DJI

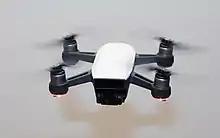
DJI Spark

The Phantom (精灵) series has evolved to integrate flight programming with a camera, Wi-Fi or Lightbridge connectivity, and the pilot's mobile device. Phantoms are made for aerial cinematography and photography applications, but they are also used for recreational purposes.